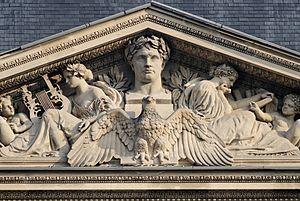
Buste de Napoléon Ier par Antoine-Louis Barye, surplombant l'Histoire et les Arts par Pierre Simart. Español: Busto de Napoleón I por Antoine-Louis Barye, custodiado por la Historia y las Artes por Pierre Simart